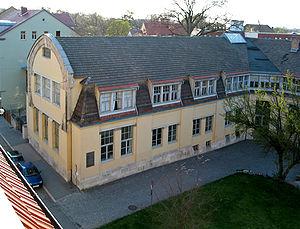
L'Art social est un concept apparu à la fin du XIXᵉ siècle en France dans la foulée des revendications sociales portées par des groupes d'intellectuels anarchistes et de politiciens solidaristes. Cette idée s'inscrit dans une démarche moderniste en occident valorisant les arts utiles à la société et s'opposant au concept de l'Art pour l'Art et de l'Art académique. Quelques artistes des avant-gardes s'associent au concept sur le plan théorique et éducatif. Les architectes et les artistes-artisans des métiers de l'art sont les principaux intervenants aux développements des différents mouvements artistiques et propositions esthétiques transformant le cadre de vie sociale de 1890 à 1960. La fin de la modernité et des avant-gardes artistiques et l'avènement d'un espace public hautement esthétisé au milieu du XXᵉ siècle ouvrent de nouvelles voies artistiques. L'une dite Art contemporain rompt avec la tradition des beaux-arts, applique les idées de Marcel Duchamp appuyé par les institutions académiques, les musées et galeries d'art, les collectionneurs et le marché de l'art.
Le Bauhaus et ses sites à Weimar, Dessau et Bernau sont un bien inscrit sur la liste du patrimoine mondial par l'Organisation des Nations unies pour l'éducation, la science et la culture.